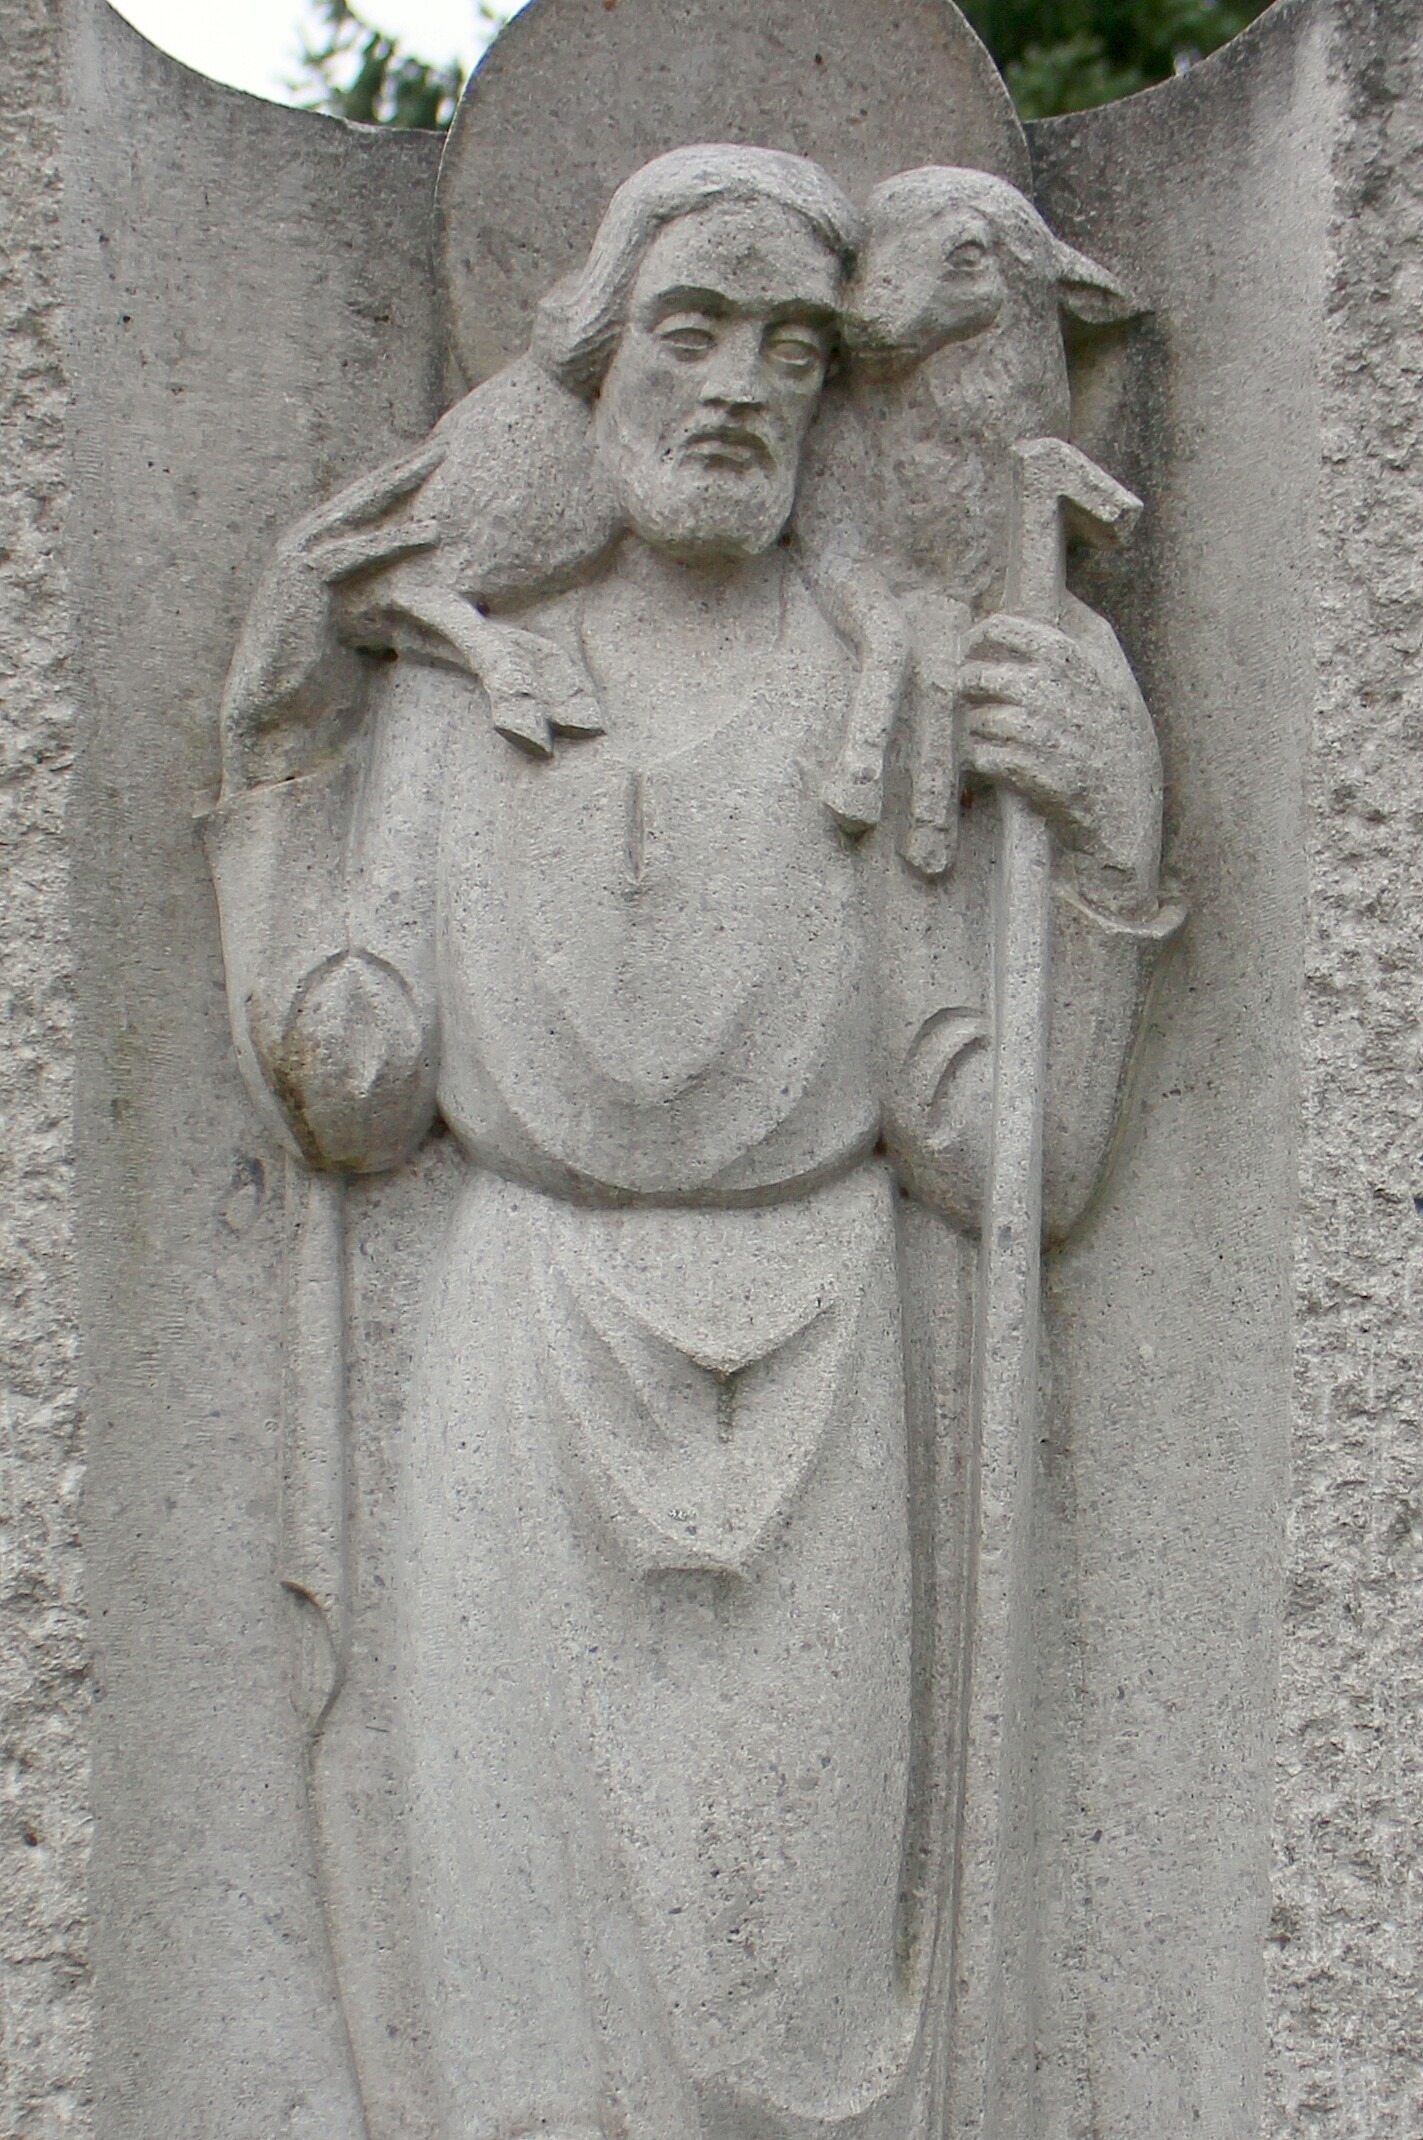
man, stone, monument, statue, sheep, shepherd, sculpture, art, figure, temple, carving, relief, stele, stone sculpture, sch fer, stone carving, saint christophorus, ancient history